Indian Armed Forces

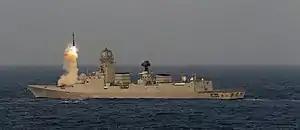
INS Chennai firing BrahMos (missile).

The Indian Coast Guard (ICG) protects India's maritime interests and enforces maritime law, with jurisdiction over the territorial waters of India, including its contiguous zone and exclusive economic zone. The Indian Coast Guard was formally established on 18 August 1978 by the Coast Guard Act, 1978 of the Parliament of India as an independent Armed force of India. It operates under the Ministry of Defence.